Royal Lincolnshire Regiment

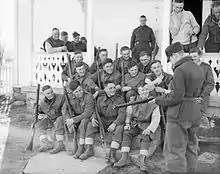
Men of the 4th Battalion, Lincolnshire Regiment at Skage, Norway after marching 56 miles across the mountains to escape being cut off, April 1940; a Norwegian soldier is seen examining one of their rifles

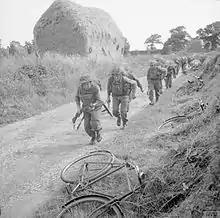
8th Battalion, Lincolnshire Regiment, abandon their bicycles and advance along a country lane during anti-invasion exercises at Weybourne in Norfolk, 23 July 1941

The Second World War was declared on Sunday, 3 September 1939 and the two Territorial Army battalions, the 4th and the 6th (a duplicate of the 4th), were called-up immediately. The 2nd Battalion embarked for France with the 9th Infantry Brigade attached to the 3rd Infantry Division commanded by Major-General Bernard Montgomery in October 1939. They were followed by the 6th Battalion, part of 138th Brigade with the 46th Infantry Division, in April 1940; both served with the British Expeditionary Force (BEF) and managed to return from Dunkirk after the battles of France and Belgium. After returning to England, both battalions spent years in the United Kingdom on home defence anticipating a possible German invasion of the United Kingdom. The 2nd Battalion, remaining with the same brigade and division throughout the war, then spent the next four years training in various parts of the United Kingdom before taking part in the D-Day landings in June 1944. The battalion, commanded by Lieutenant Colonel Christopher Welby-Everard was then engaged throughout the Normandy Campaign, taking part in Operation Charnwood, Operation Goodwood, and throughout the rest of the Northwest Europe Campaign until Victory in Europe Day in May 1945.